Filmfare Award for Best Female Playback Singer – Kannada

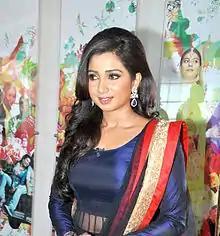
Shreya Ghoshal holds the record of highest number of nominations(16) and most consecutive nominations(15) from 2009 to 2017, resulting in 2 wins.

The Filmfare Award for Best Female Playback – Kannada is given by the "Filmfare" magazine as part of its annual Filmfare Awards South for Kannada films. The first Kannada award was given in 2007. Before that, since 1997 till 2005, a common award for playback was available for both Male and Female singers of all the four South Indian languages.